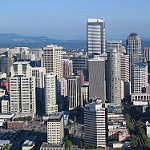
Label: buildings